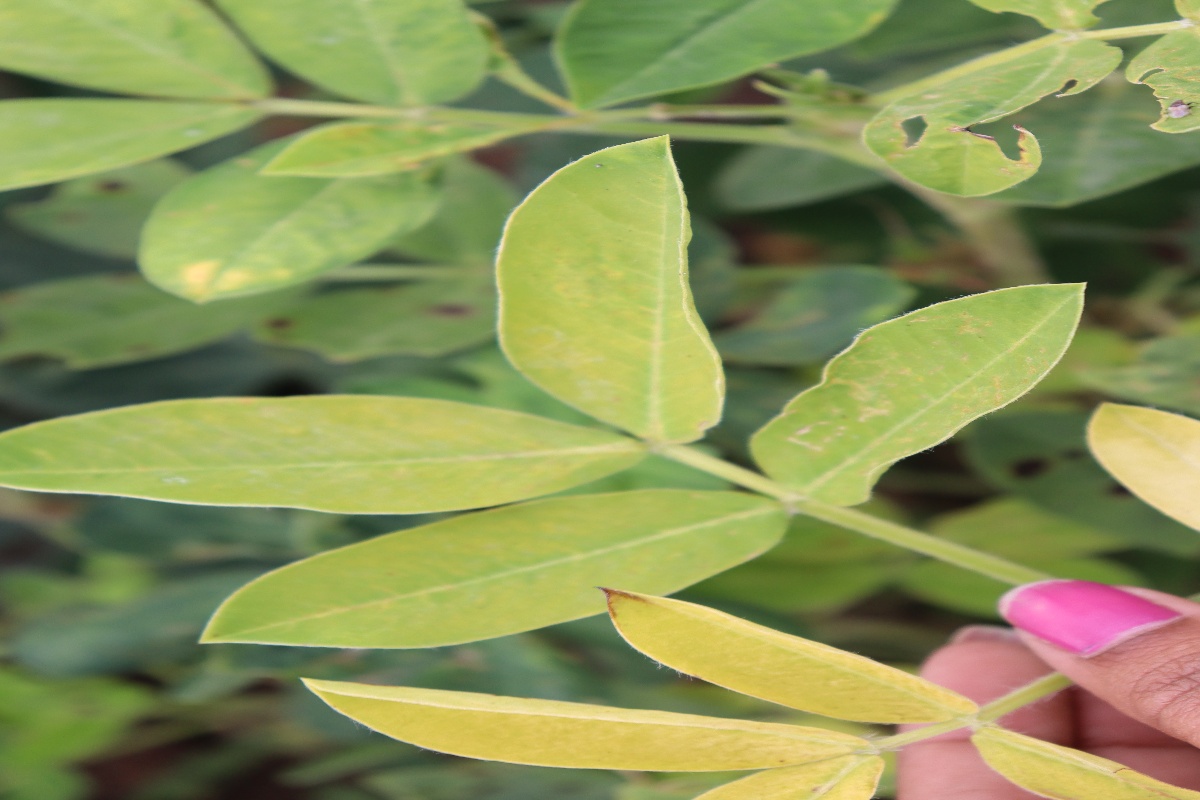
Label: nutrition deficiency